Philadelphia Giants

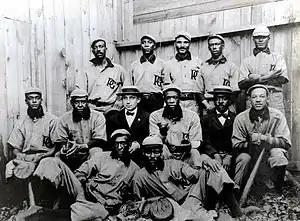
1902 Philadelphia Giants

In 1902, white sportswriter H. Walter Schlichter joined with long-time Negro league player Sol White and Harry A. Smith, sports editor of the "Philadelphia Tribune" (an African-American newspaper), to organize the Philadelphia Giants. Schlichter arranged for the team to play in the major league Columbia Park when the Philadelphia Athletics were on the road. Schlichter served as the owner and business manager during the team's existence, and Smith was the assistant business manager. White played and captained the team on the field.